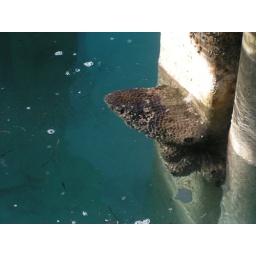
clear water in Bimmini